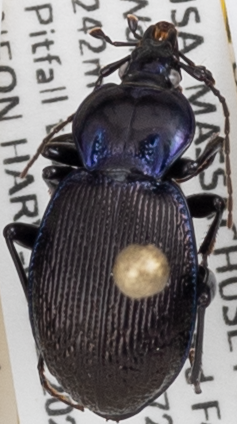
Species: Sphaeroderus stenostomus lecontei
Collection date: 2021-07-07
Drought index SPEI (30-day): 0.728
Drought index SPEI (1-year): -1.058
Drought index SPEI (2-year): -0.992